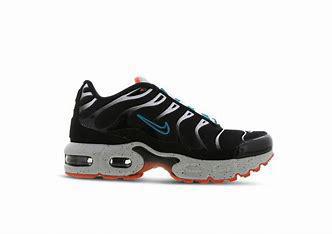
Brand: Nike
Model: Tuned 1 Essential